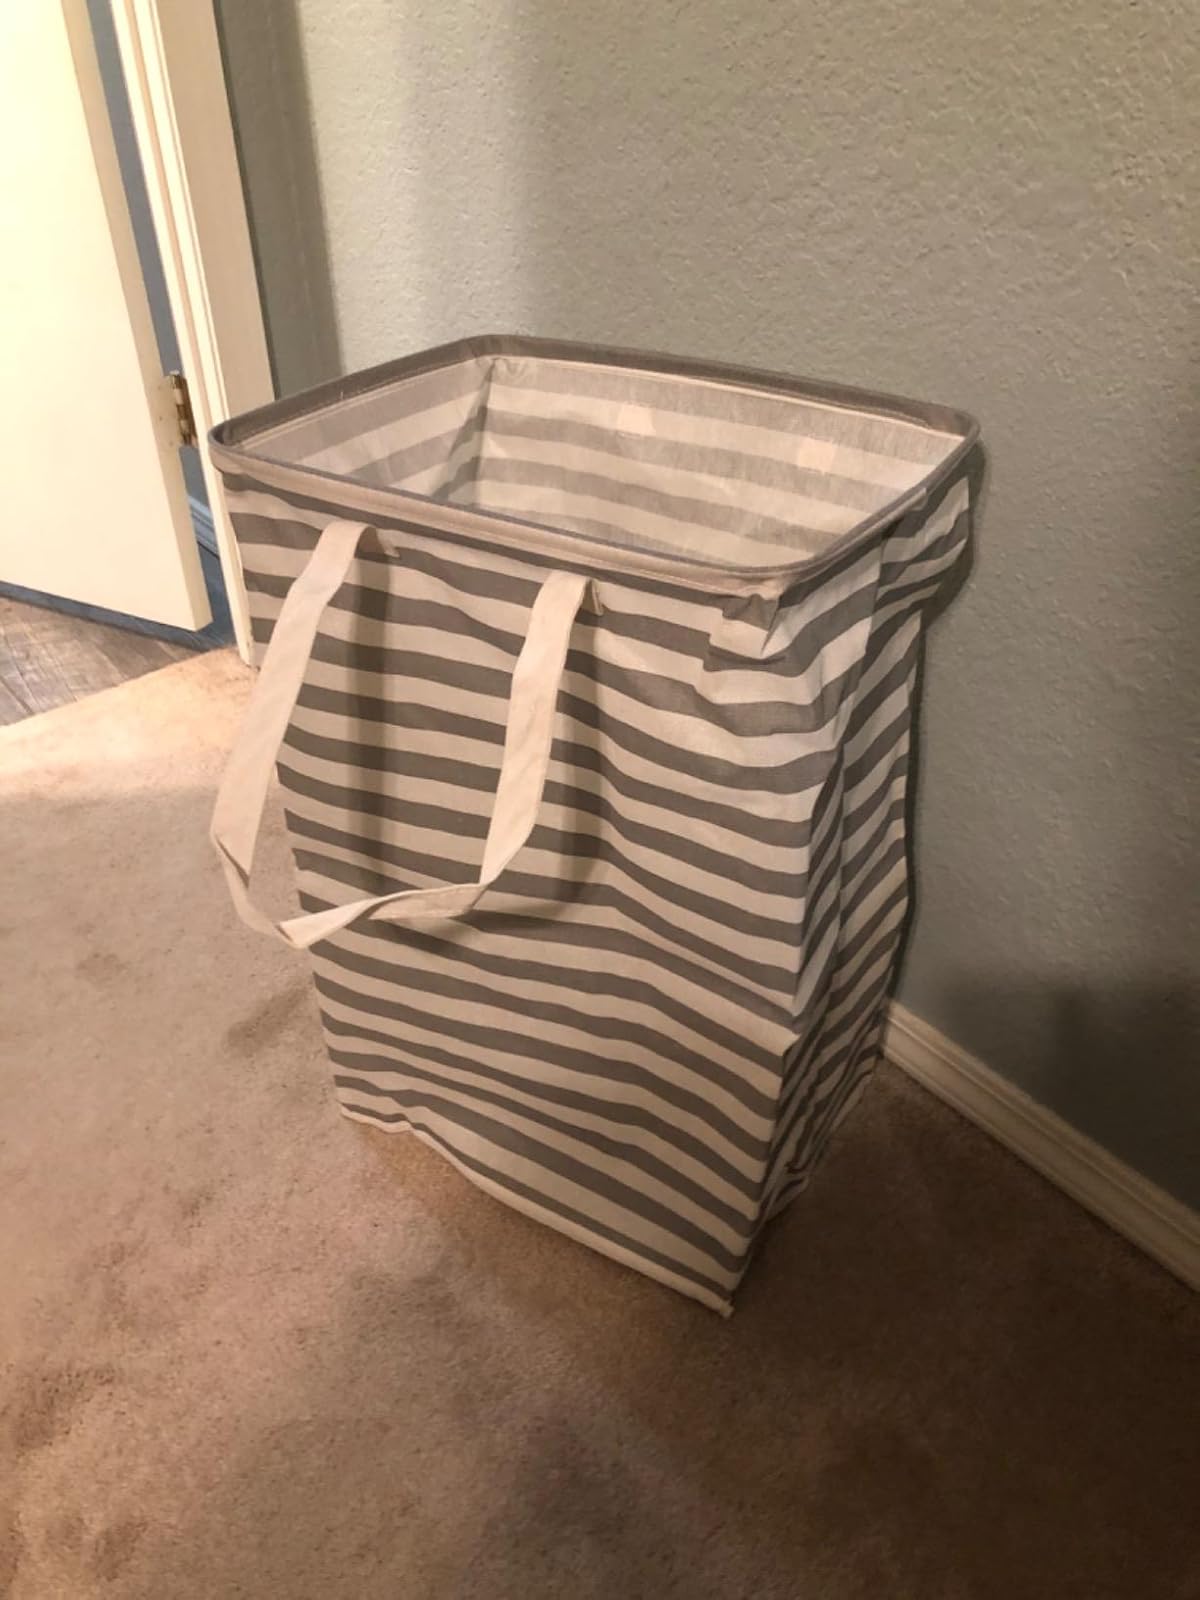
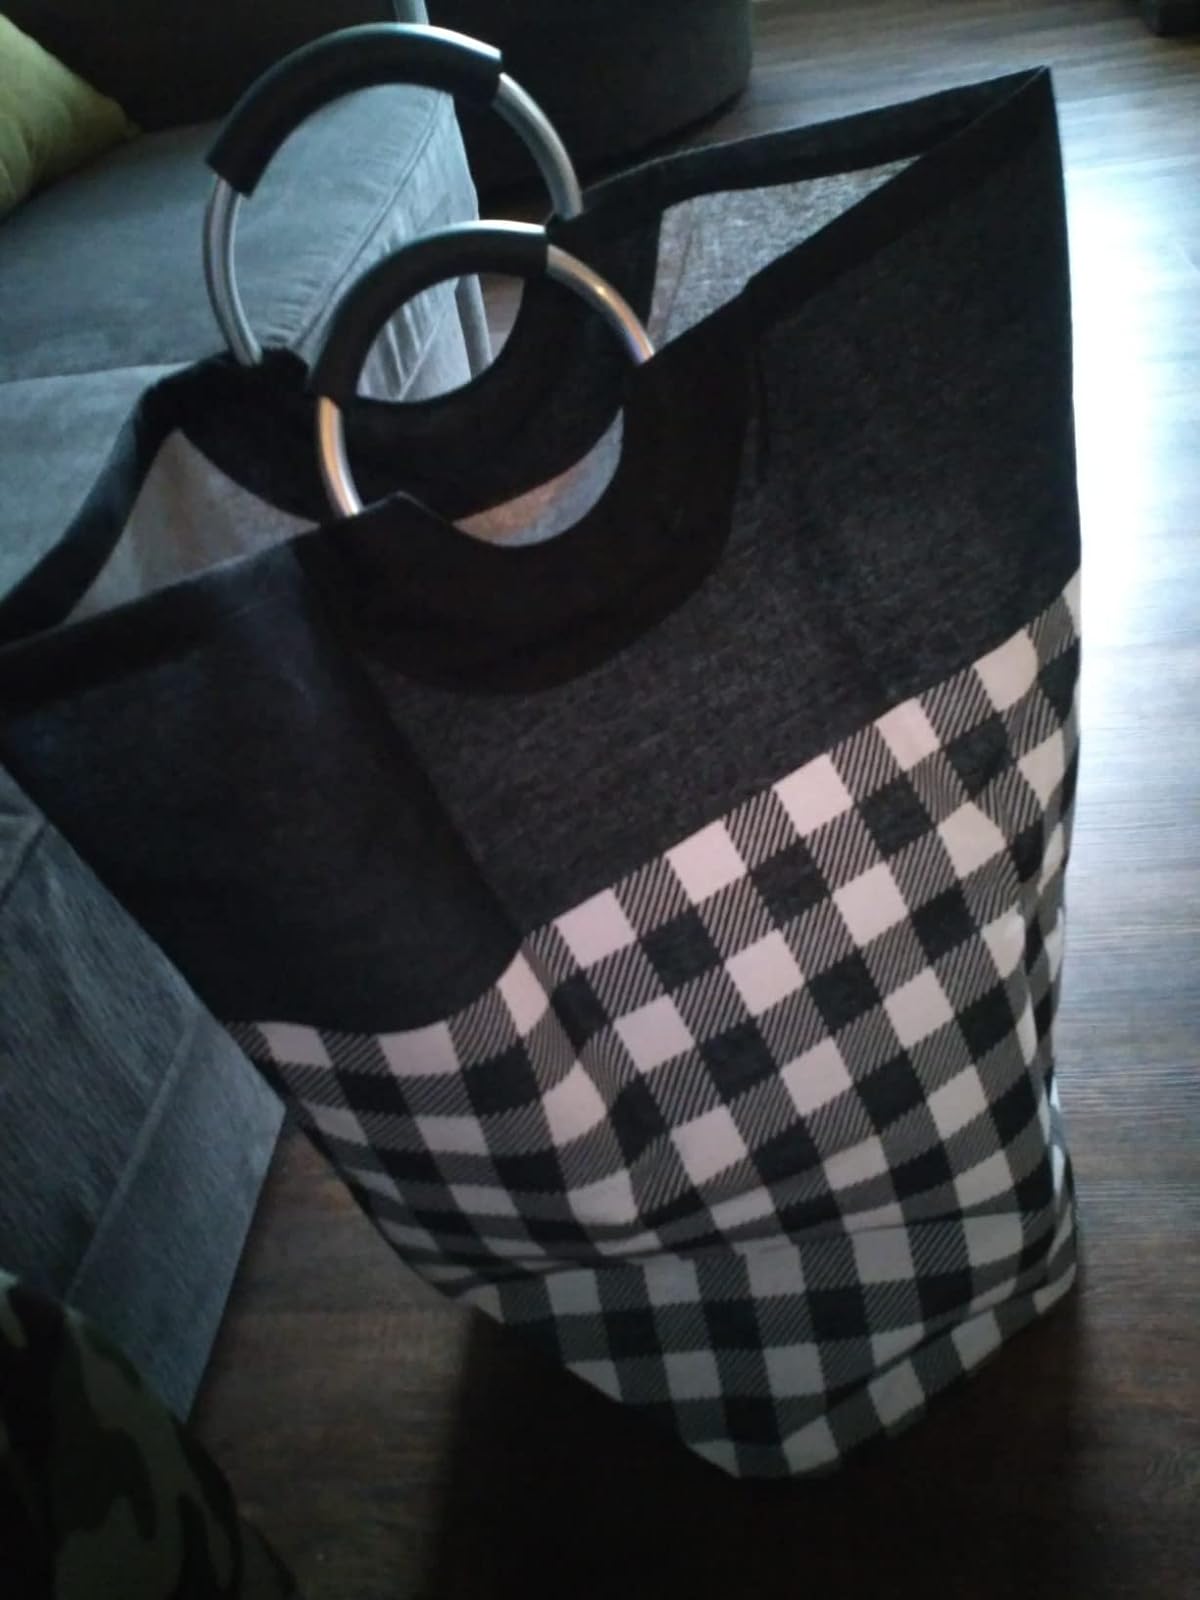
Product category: items_hamper
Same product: no